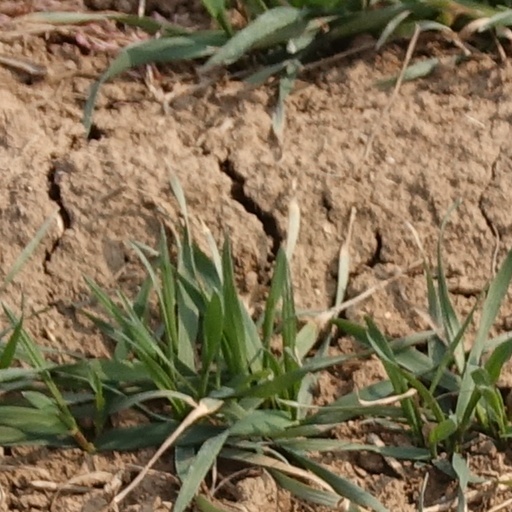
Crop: wheat